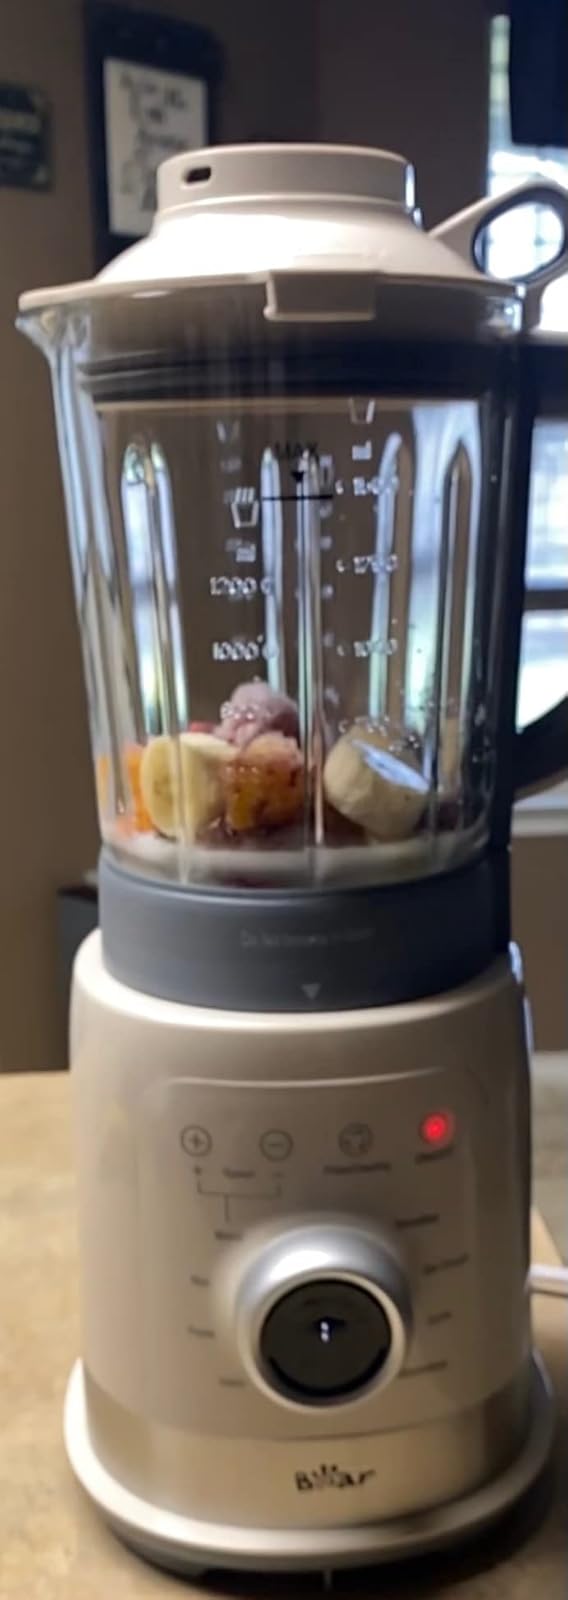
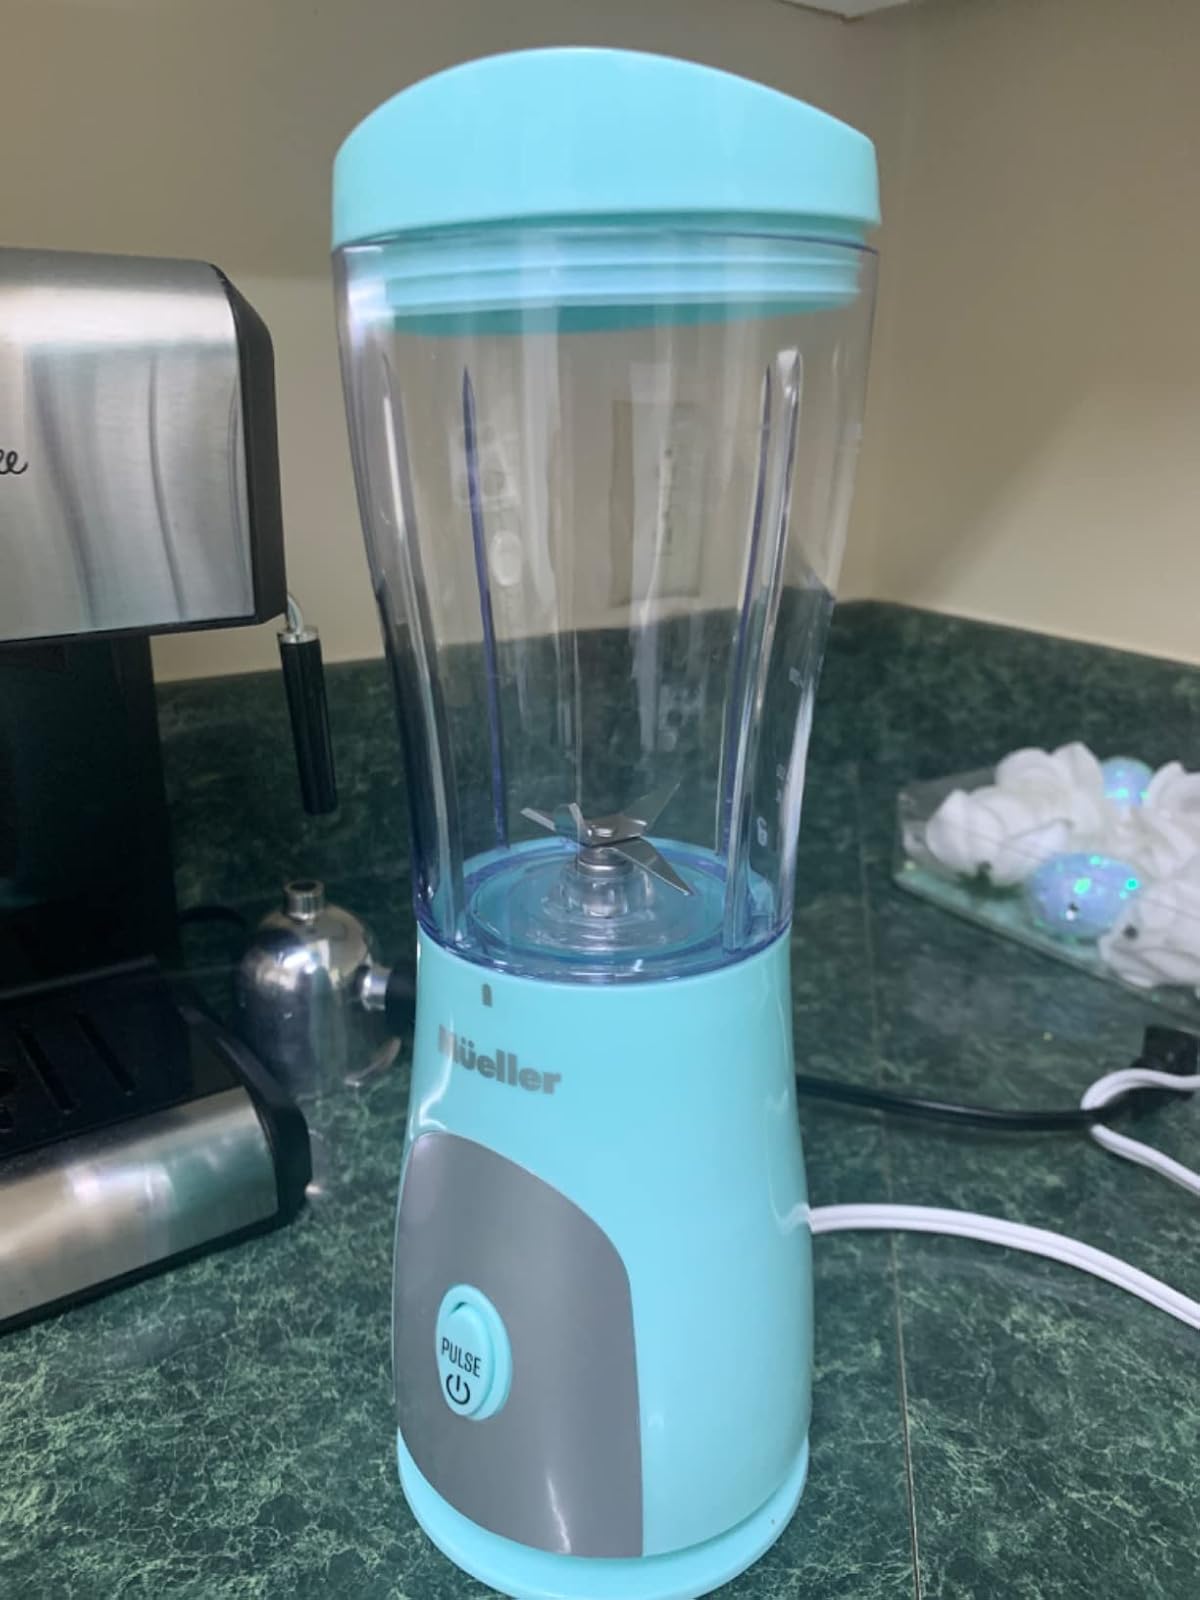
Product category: items_blender
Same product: no